Video games in Finland

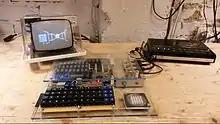
Telmac 1800, microcomputer

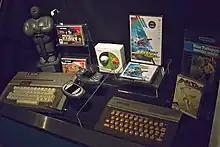
Finnish video games in the Finnish Games Then and Now exhibition in Rupriikki Media Museum. (VTech Laser 200)

The history of the video game industry in Finland began in 1979, when a chess-game for the Telmac was published.